Shear strength

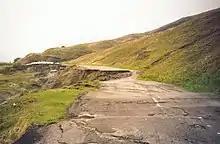
Mam Tor road destroyed by subsidence and shear, near Castleton, Derbyshire.

In engineering, shear strength is the strength of a material or component against the type of yield or structural failure when the material or component fails in shear. A shear load is a force that tends to produce a sliding failure on a material along a plane that is parallel to the direction of the force. When a paper is cut with scissors, the paper fails in shear.